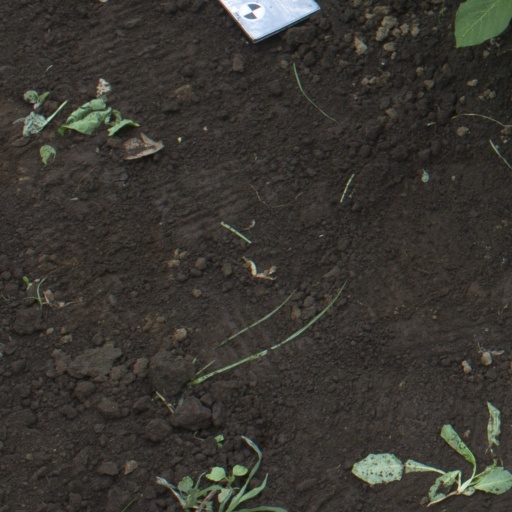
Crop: soybean